Streets of Gems

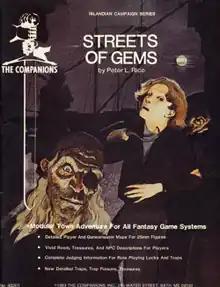

Streets of Gems is a generic role-playing game adventure published by The Companions in 1983, the fourth in the five-part "Islandia Campaign" series.